Leibniz Institute for Baltic Sea Research

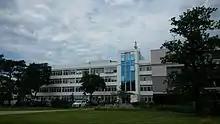
The Leibniz Institute for Baltic Sea Research in 2014

The Leibniz Institute for Baltic Sea Research (abbreviated IOW) is a research institution located in Warnemünde (Rostock), Germany. Its main focus lies in the interdisciplinary study of coastal oceans and marginal seas, especially related to oceanography of the Baltic Sea. It was founded in 1992 and is part of the Leibniz Association. The institute is the successor of the former Institute of Oceanography ("Institut für Meereskunde") which was part of the East German Academy of Science.